Elizabeth Bury

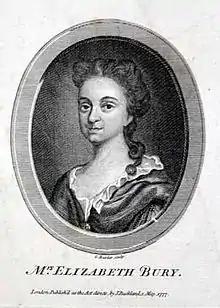
Mrs. Elizabeth Bury

Bury was baptised 12 March 1644 at Clare, Suffolk, the day of her birth having probably been 2 March. Her father was Captain Adams Lawrence of Linton, Cambridgeshire; her mother was Elizabeth Cutts of Clare, and besides Elizabeth there were three other children. In 1648, when Elizabeth was four years old, Captain Lawrence died, and in 1661 Mrs. Lawrence remarried, her second husband being Nathaniel Bradshaw, B.D., minister of a church in the neighbourhood.